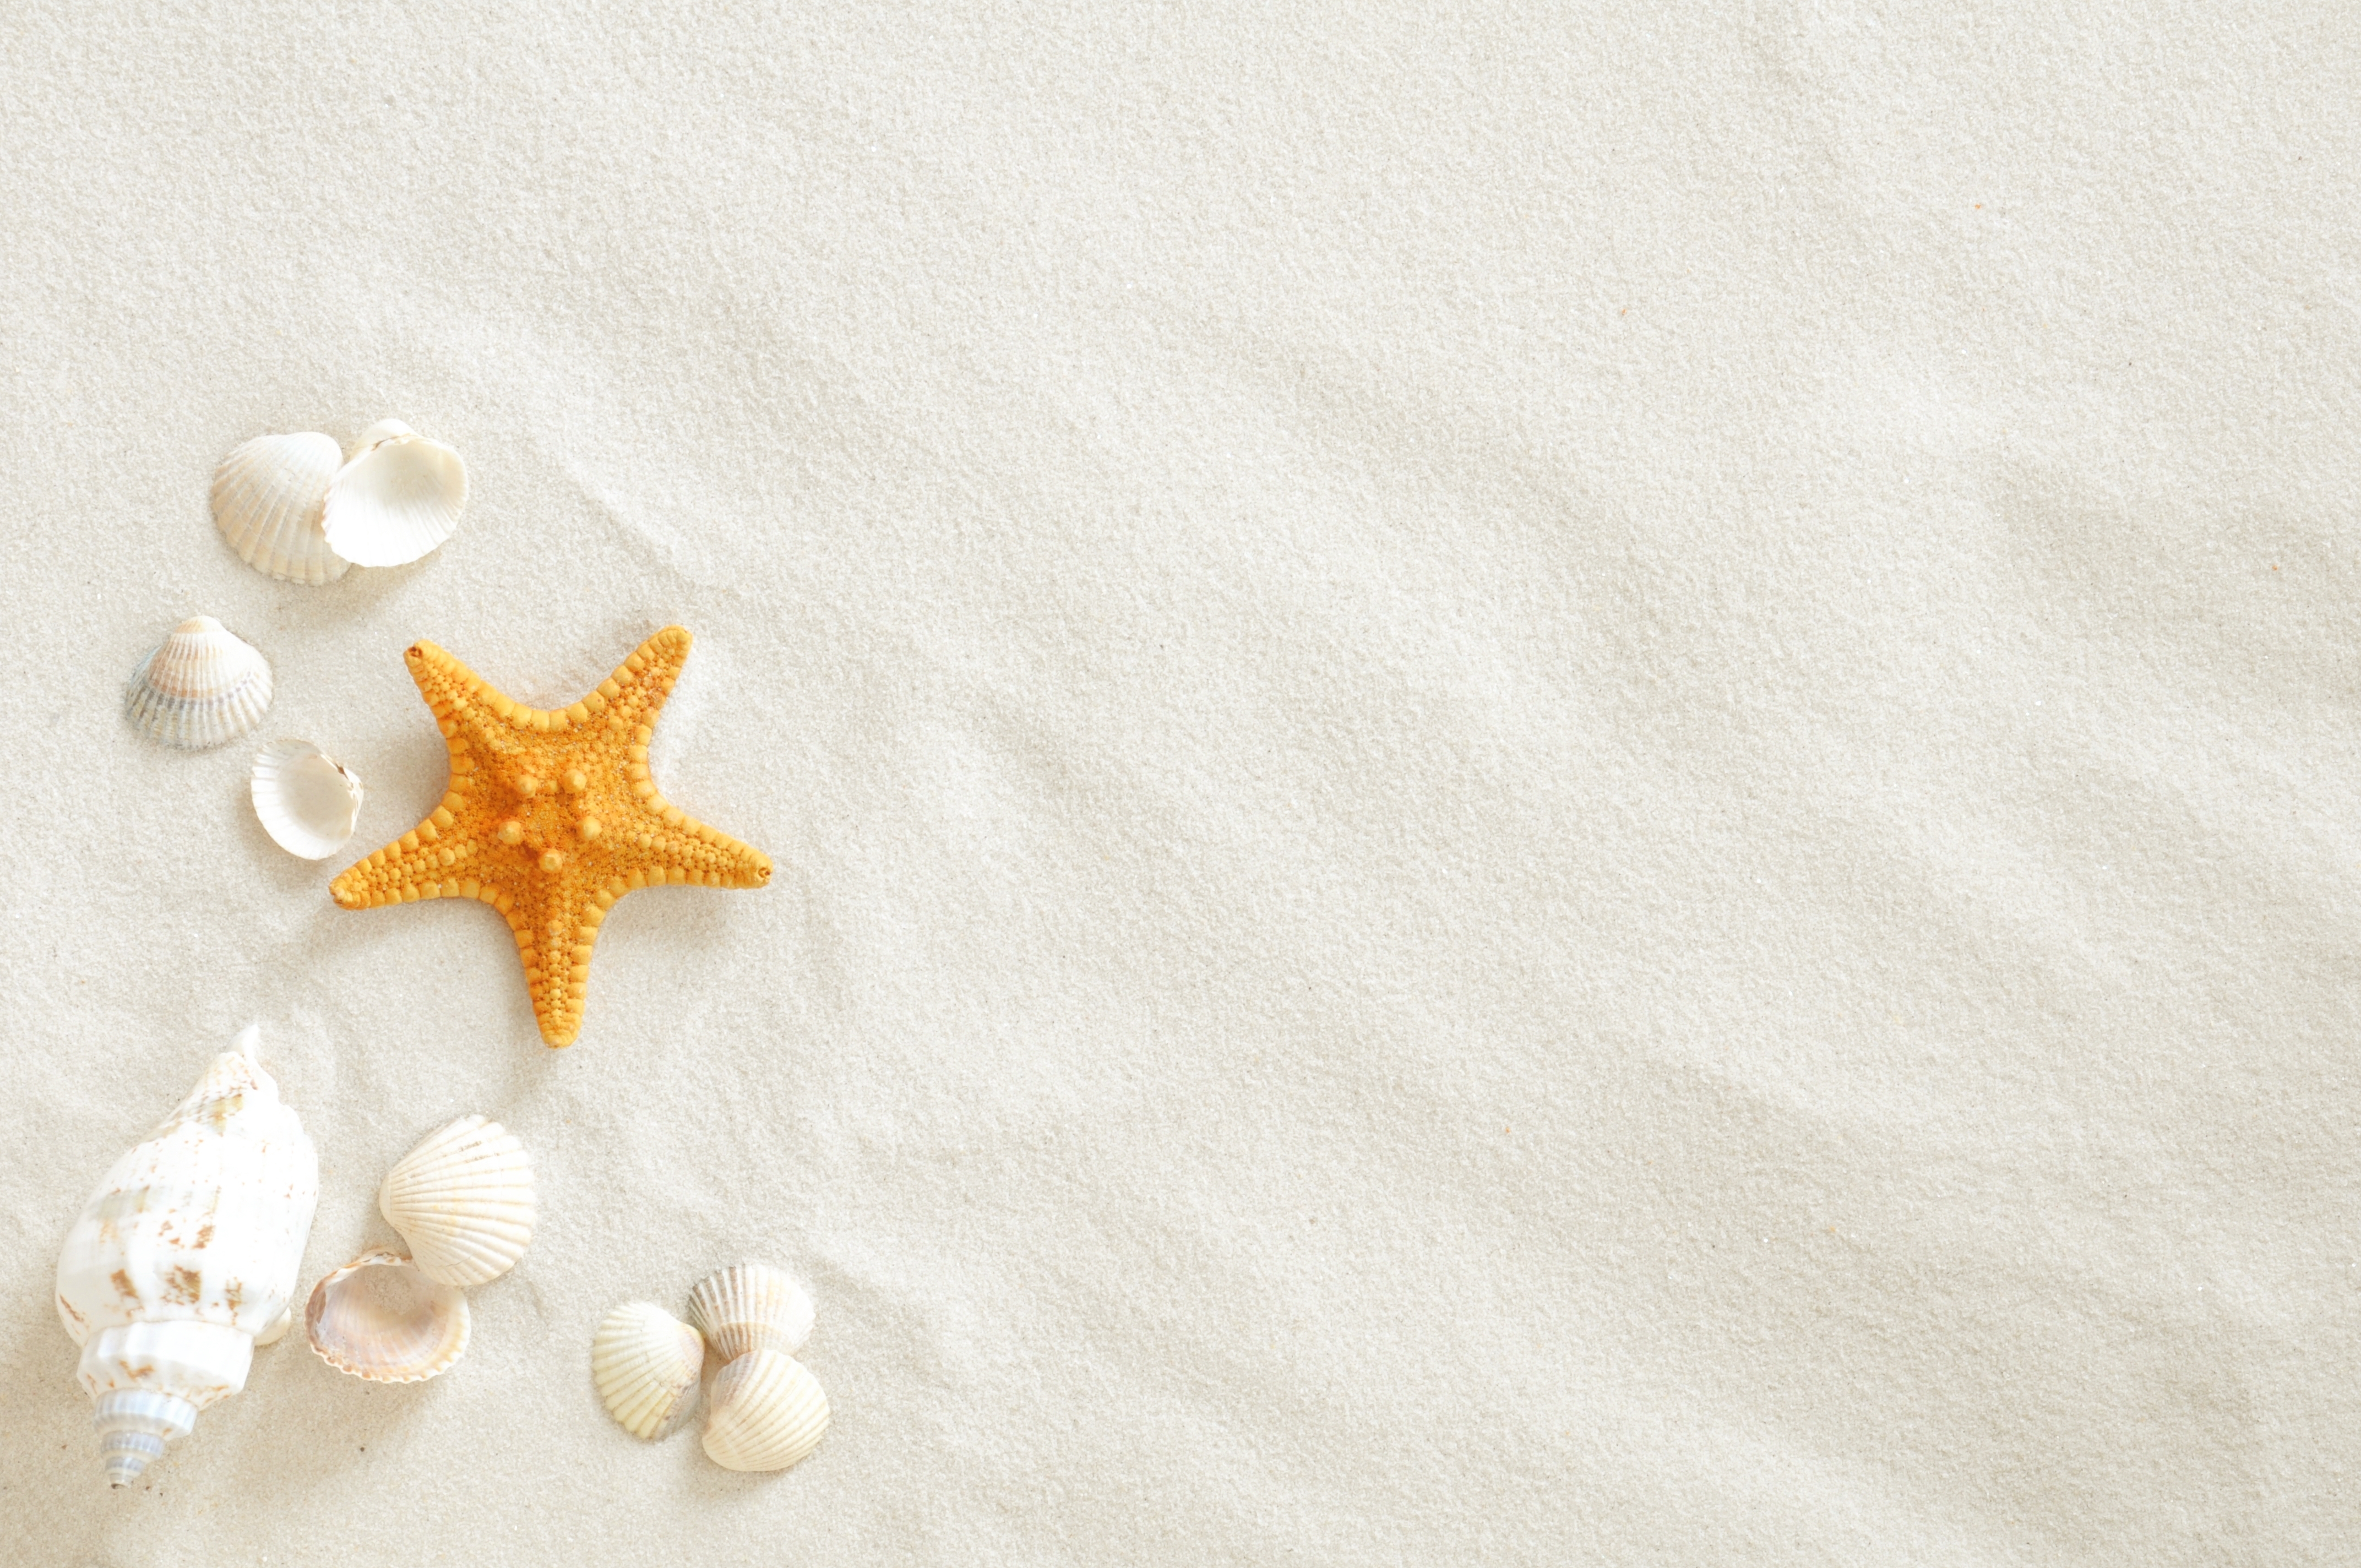
pearl, white, clam, top shot, shell, white pearl, animal, nature, bright, sand, white sand, starfish, echinoderm, marine invertebrates